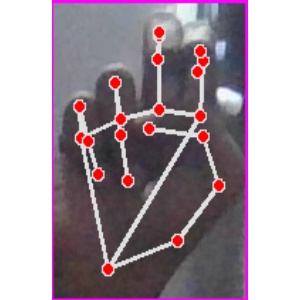
अक्षर: ह